Castillo de los Tres Reyes Del Morro

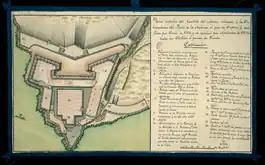
This 18th-century manuscript map shows the plan of Morro Castle, located at the entrance of Havana Bay, Cuba. The fortress was built by the Spaniards, starting in 1585.

The Castillo de los Tres Reyes del Morro, also known as Castillo del Morro (Morro Castle), is a fortress guarding the entrance to the Havana harbor.